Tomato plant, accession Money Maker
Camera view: horizontal (90 deg, fisheye); turntable rotation: 180 degrees
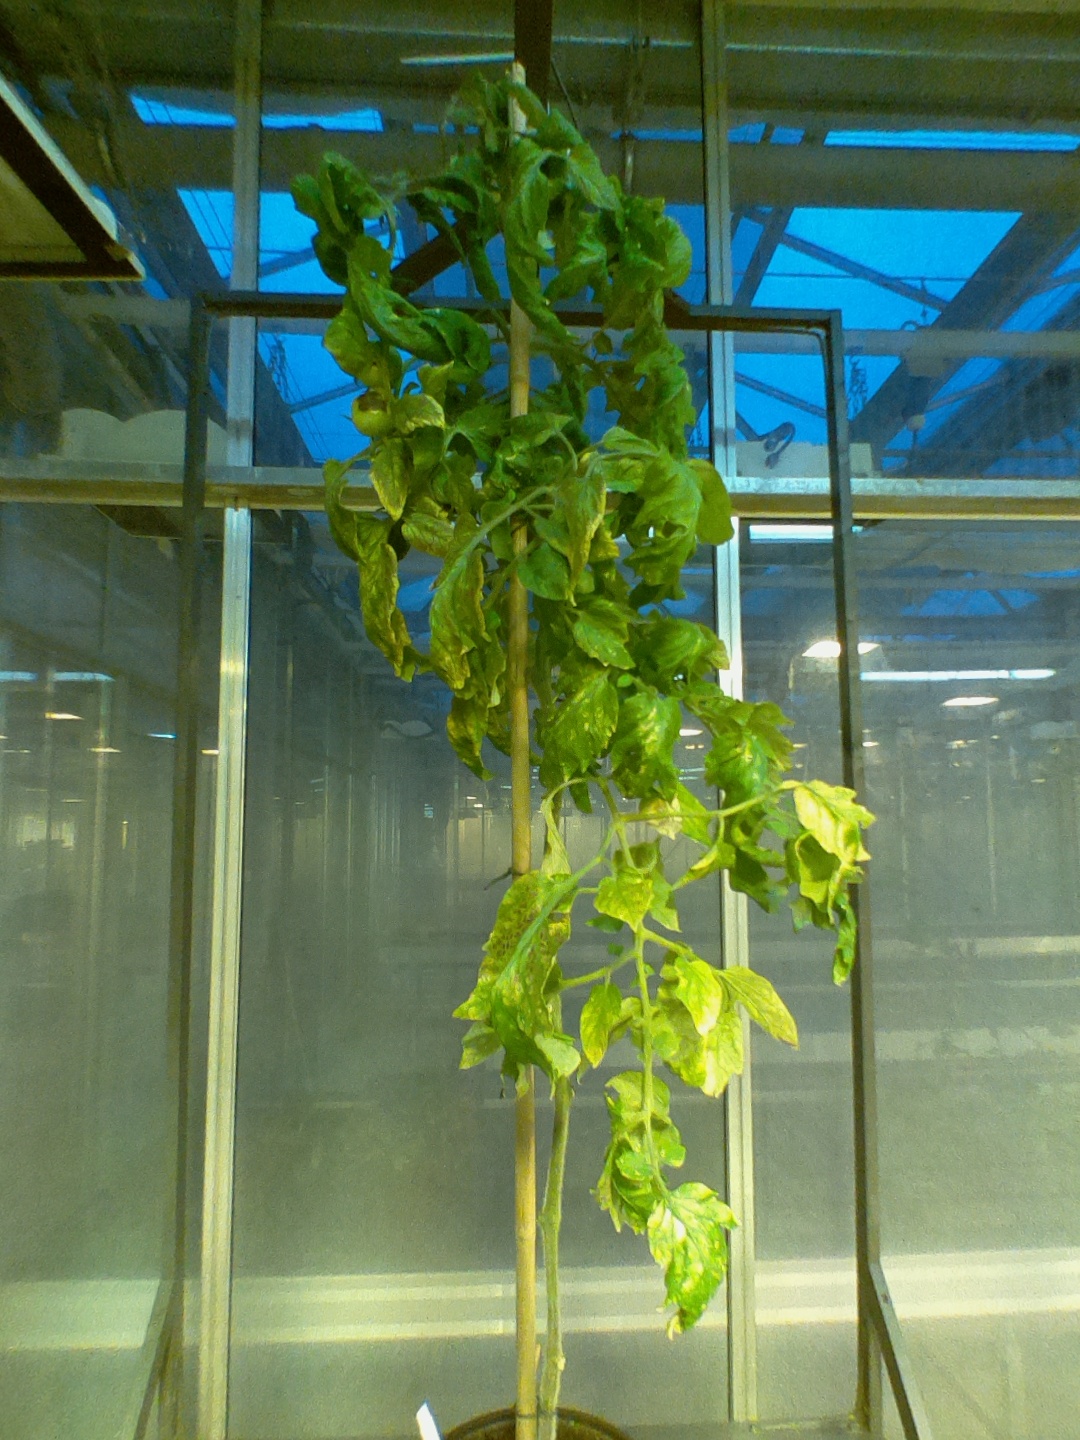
BBCH growth stage 78: 80% -90% of final fruit size